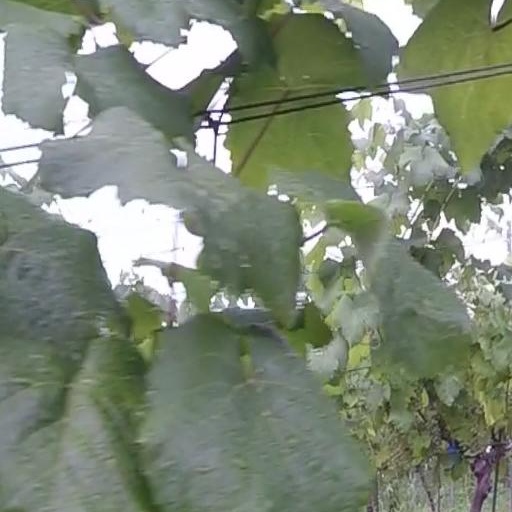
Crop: grape